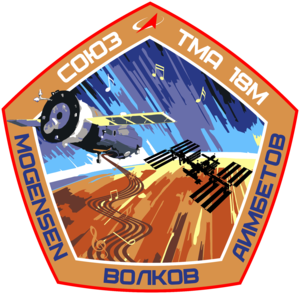
Soyouz TMA-17M est une mission spatiale dont le lancement a eu lieu le 22 juillet 2015. Elle a transporté trois membres de l'Expédition 44 vers la Station spatiale internationale.
Soyouz TMA-18M est une mission spatiale dont le lancement a eu lieu le 2 septembre 2015. C'est le 500ᵉ vol du vaisseau Soyouz, et le 125ᵉ vol habité. Il a atteint la Station spatiale internationale après deux jours de vols.
Soyouz TMA-19M est une mission spatiale dont le lancement a été effectué le 15 décembre 2015 à 11:03 UTC.